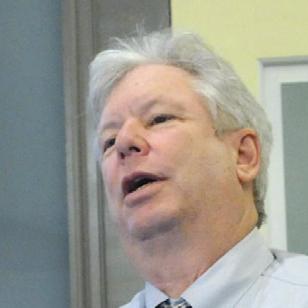
Age: 66